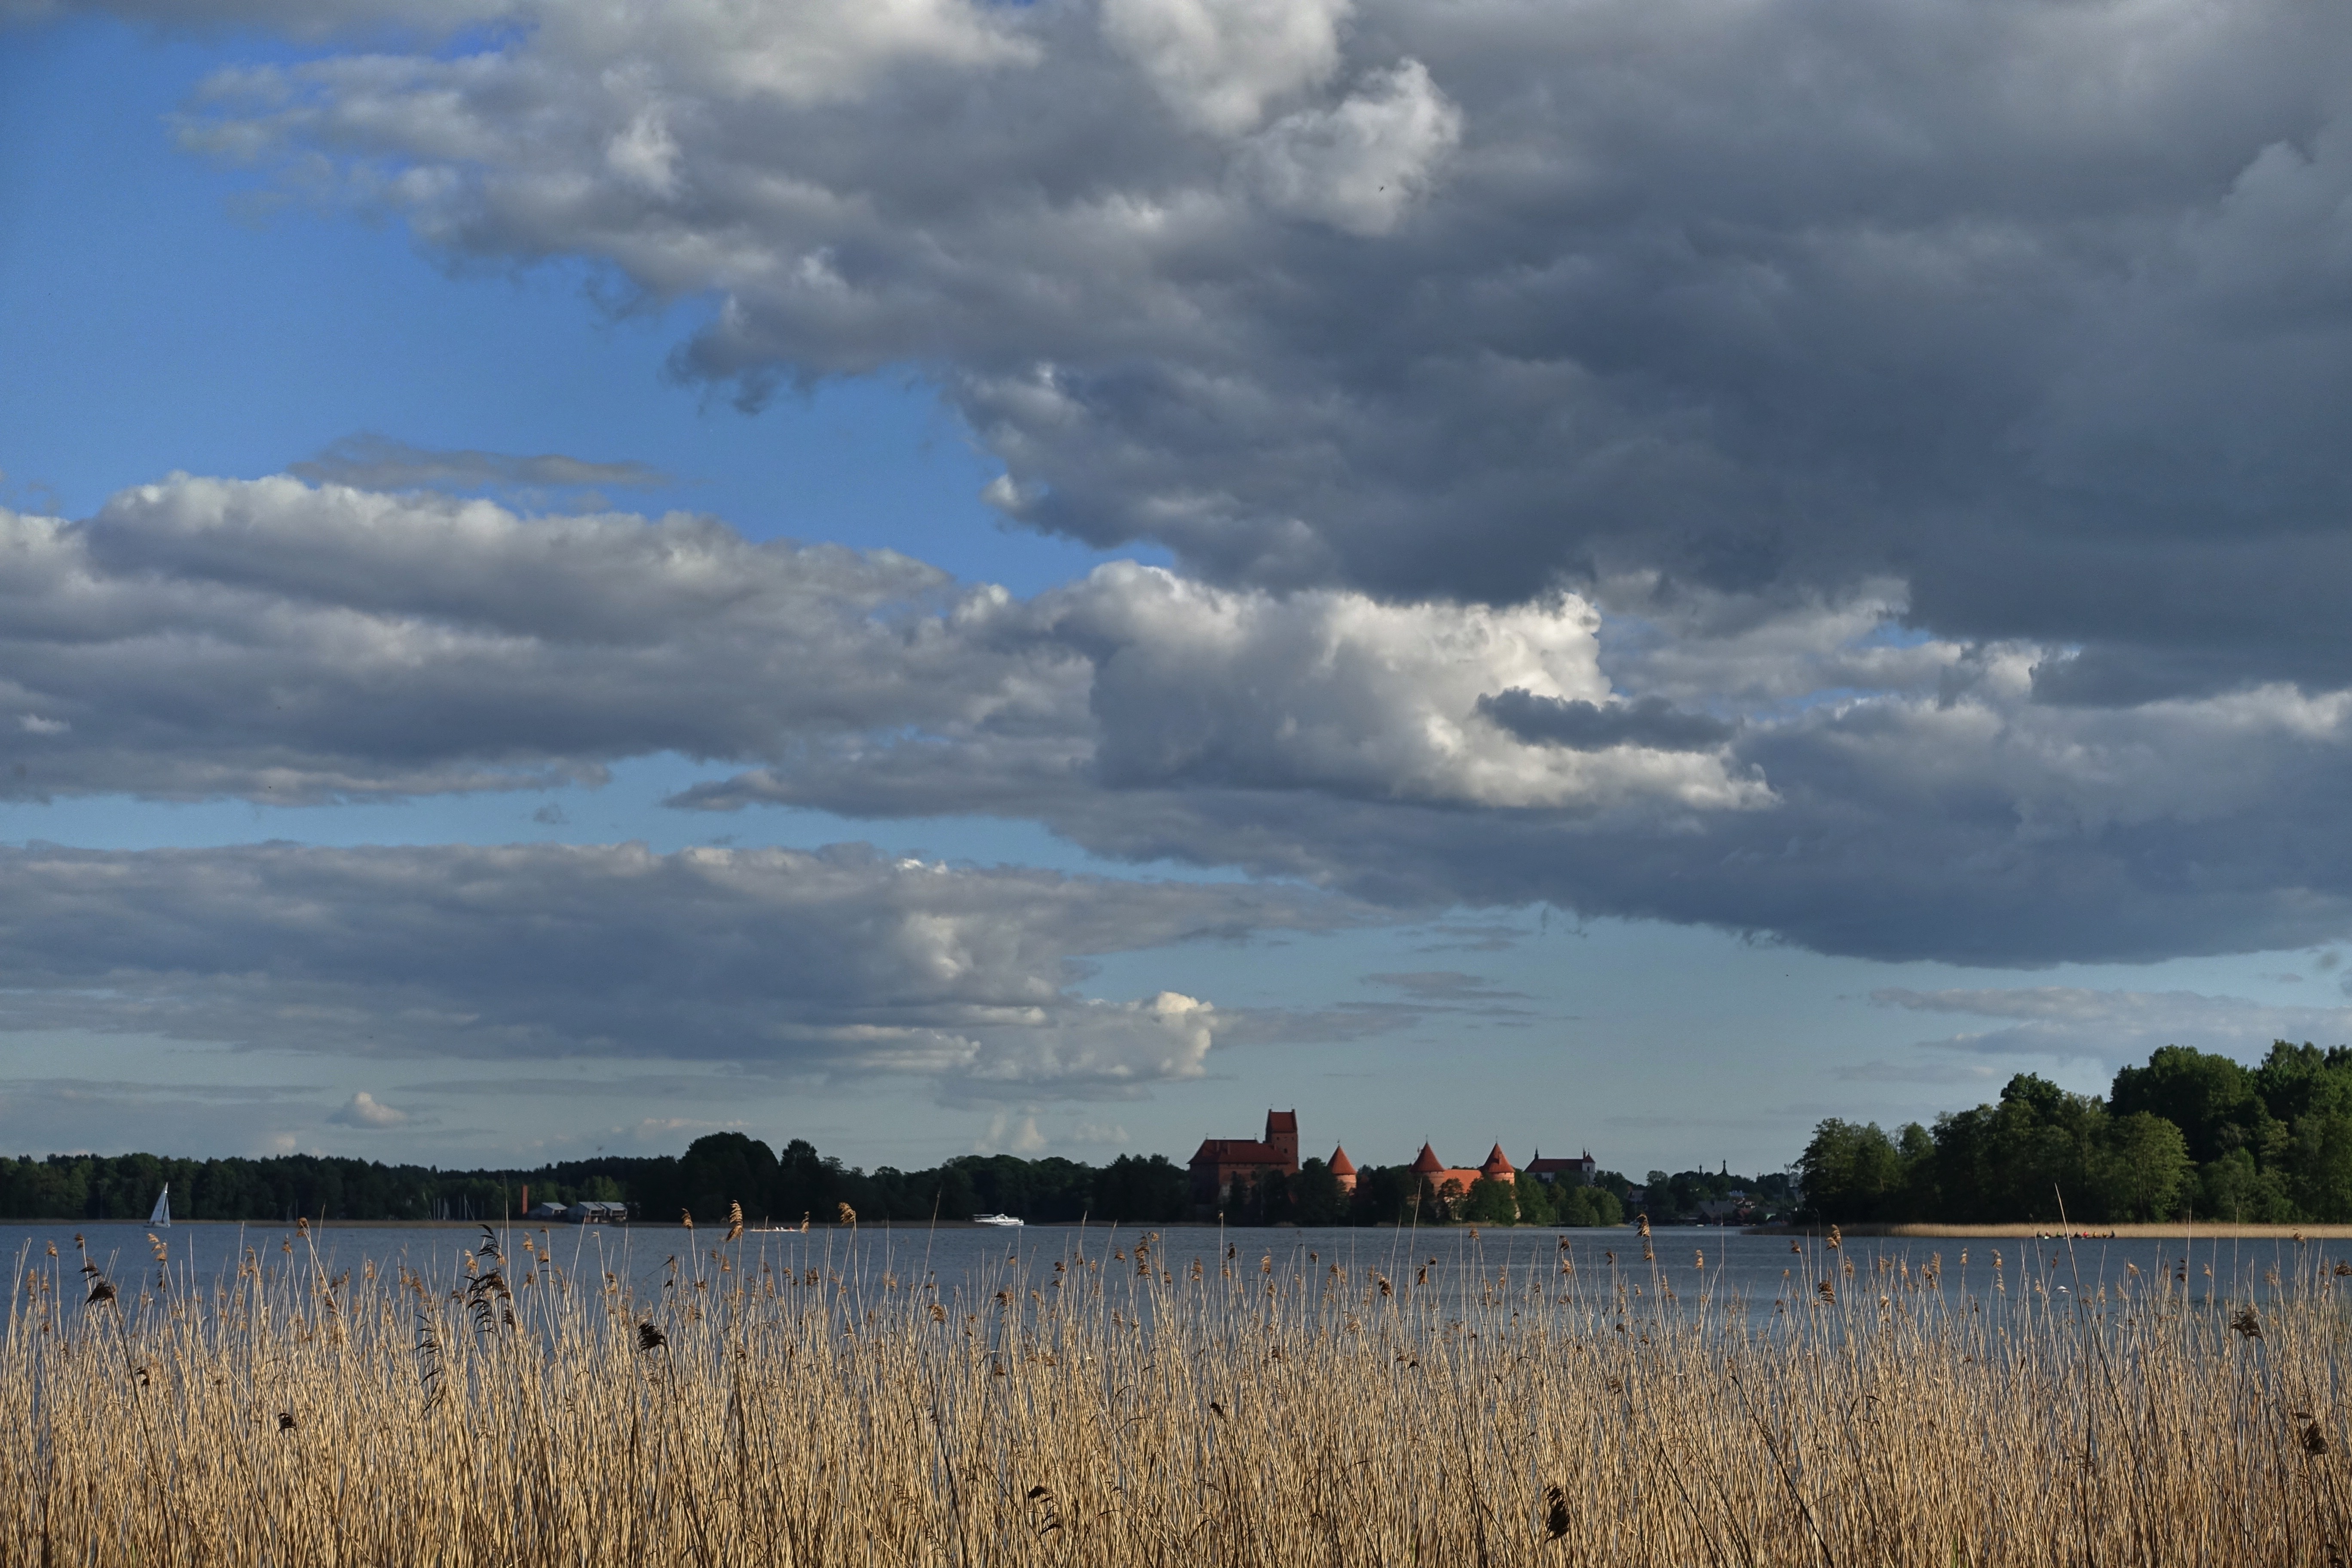
landscape, sea, water, nature, horizon, marsh, cloud, sky, field, prairie, morning, wind, dawn, dusk, evening, reflection, tranquil, weather, cumulus, calm, castle, fortification, plain, clouds, wetland, reeds, serenity, habitat, distant, rural area, meteorological phenomenon, natural environment